Eddie Kuzma

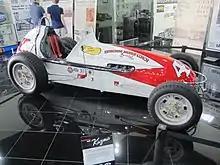
1957 Kuzma-constructed Indy car

Edward Leo Kuzma (September 18, 1911 – October 12, 1996) was an American race car builder. He constructed Troy Ruttman's winning car for the 1952 Indianapolis 500.